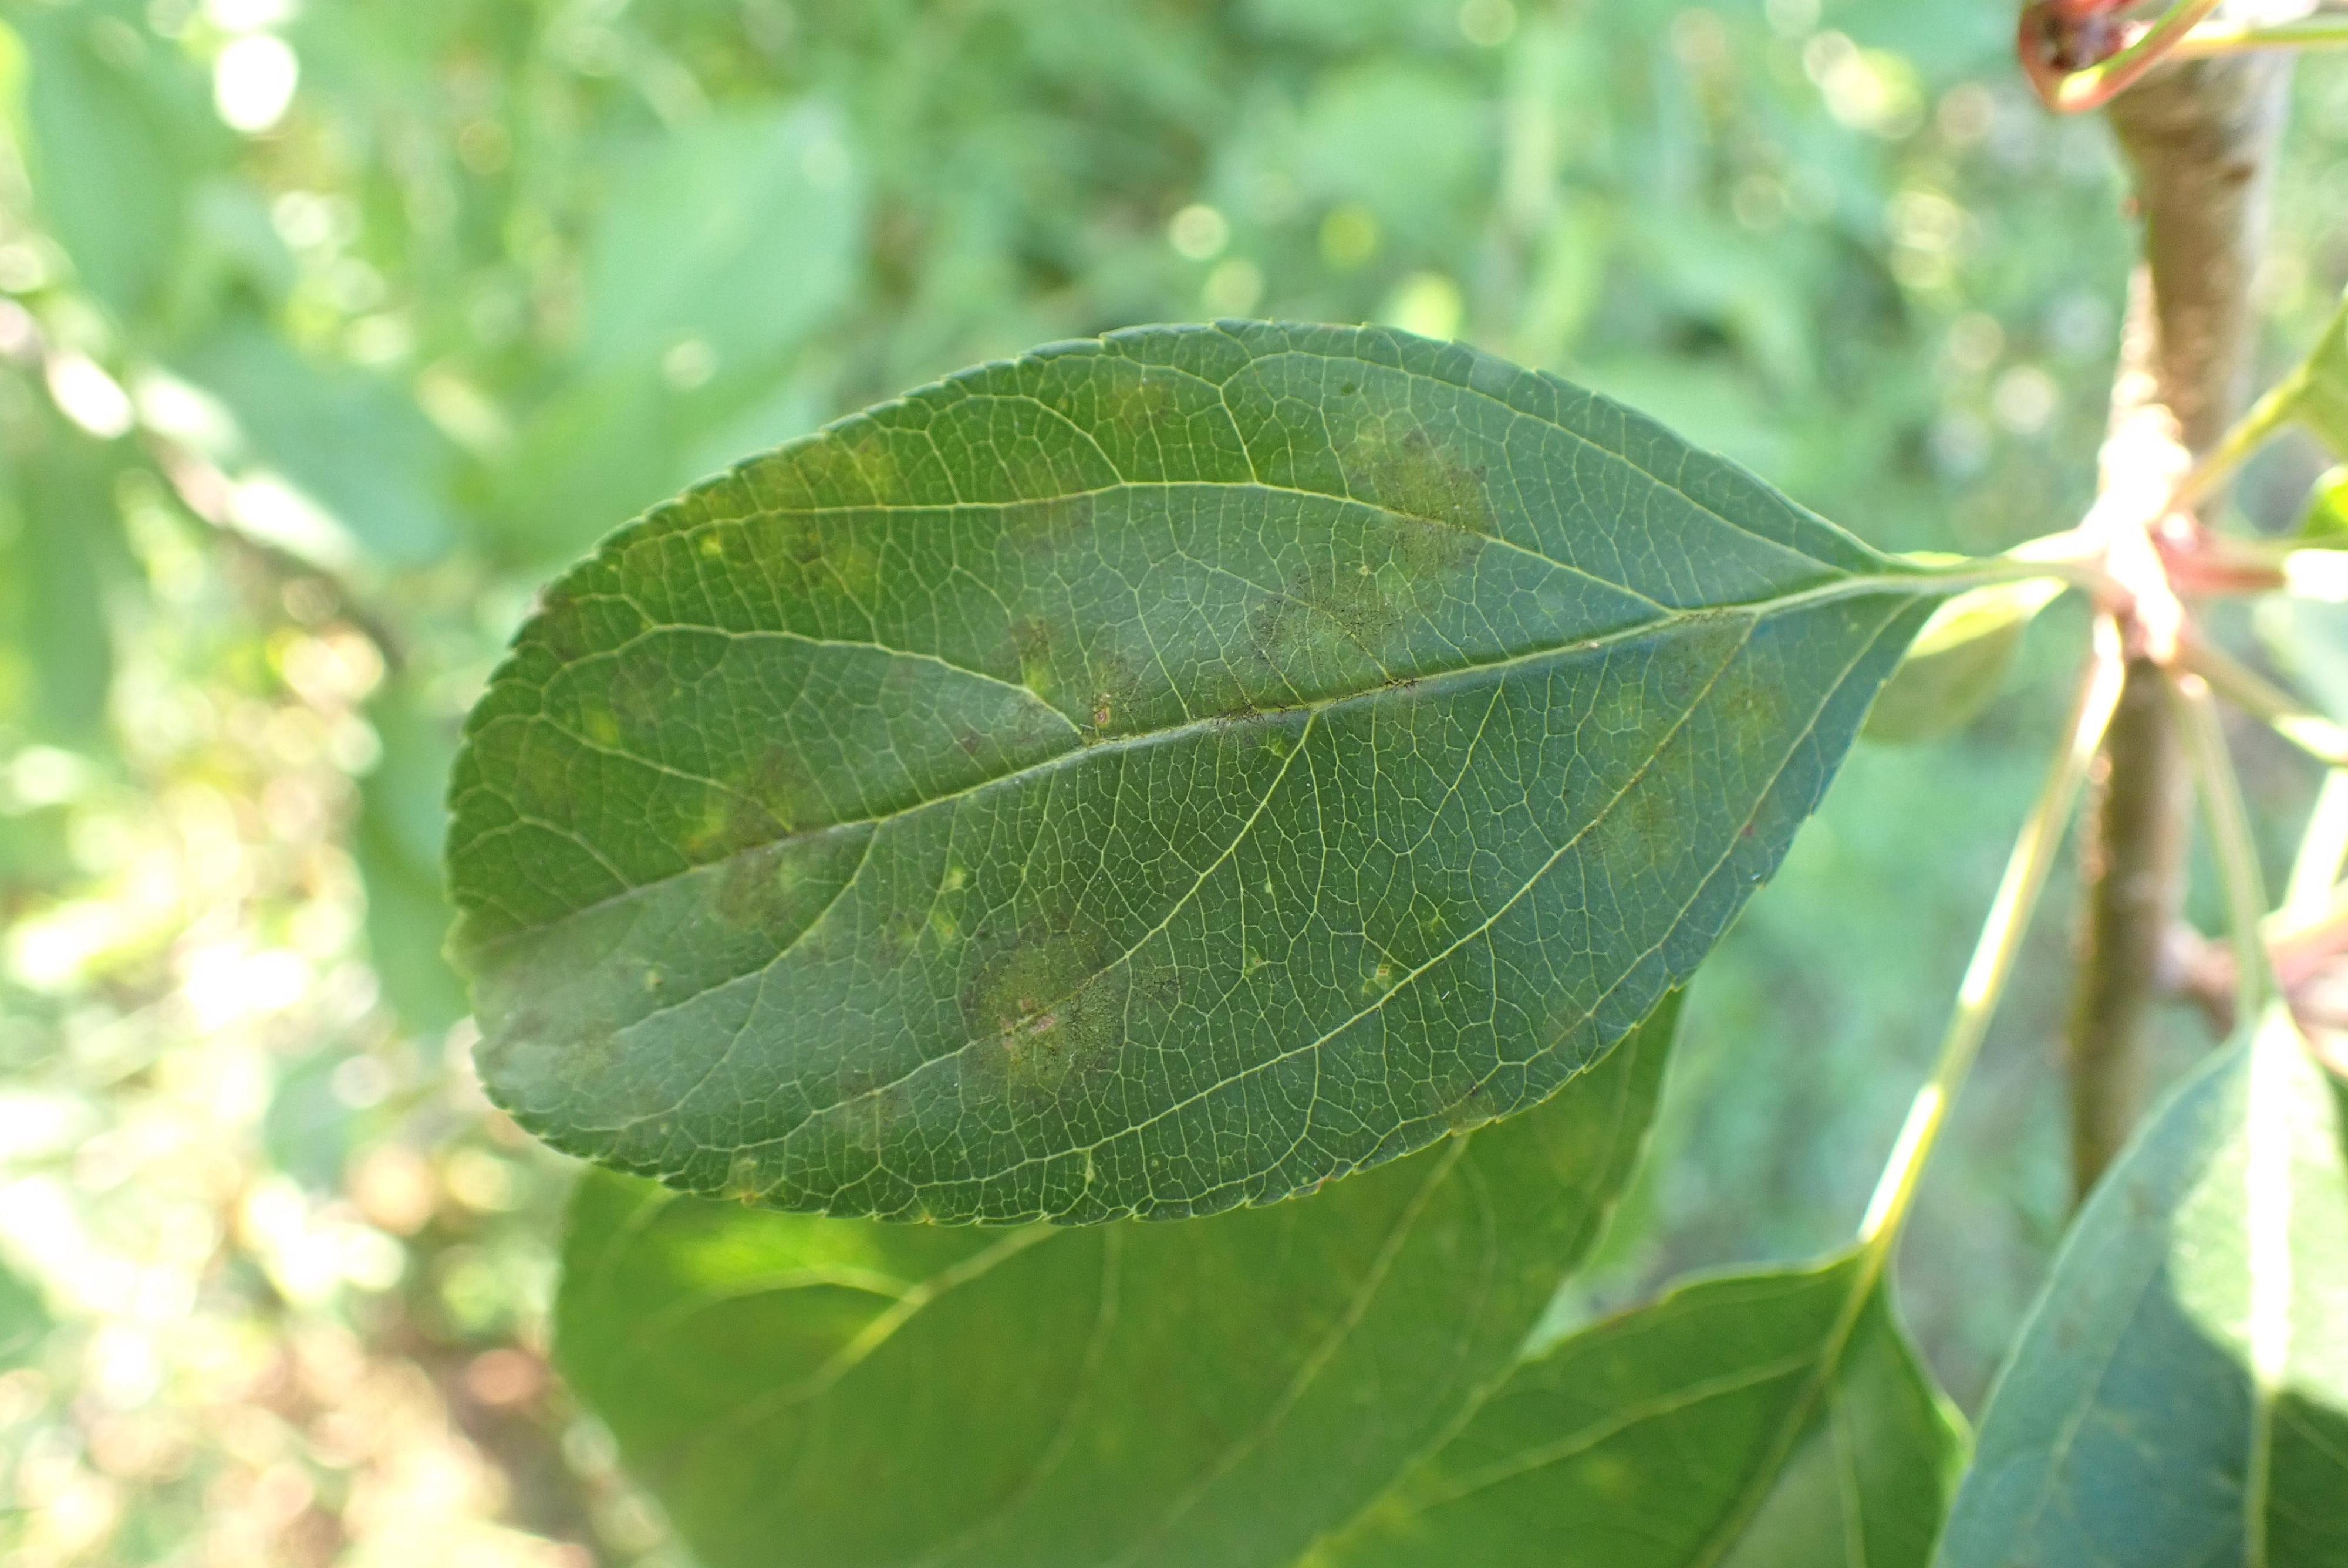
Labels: scab